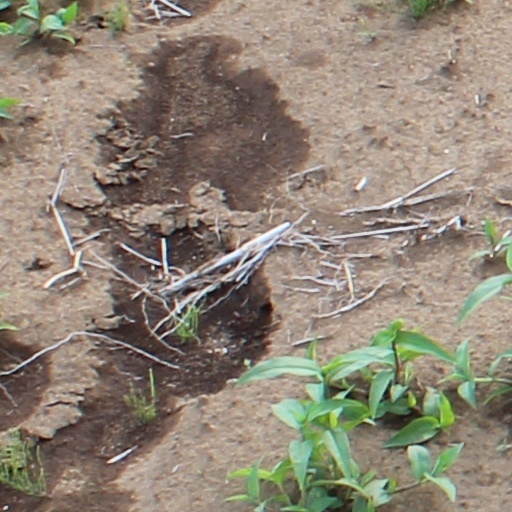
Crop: wheat